Work, brothers!

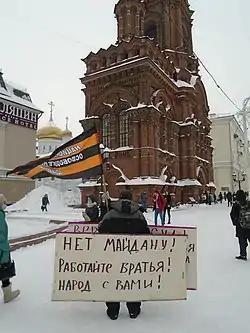
Single picketer for NLM in Kazan, during the 2021 Russian protests, holding a sign with the phrase.

"Work, brothers!" is a popular folk, colloquial catchphrase in Russian and an aphorism. The phrase was first uttered by Police Lieutenant Magomed Nurbagandov just before he was shot by militants. The phrase became popular after it was published on the Internet on September 12, 2016.